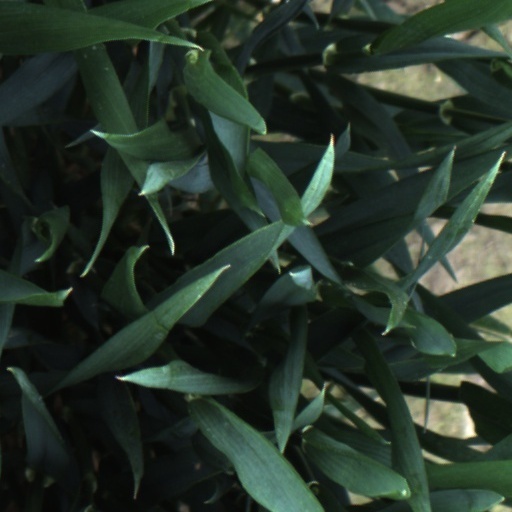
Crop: wheat